Words and Music (musical)

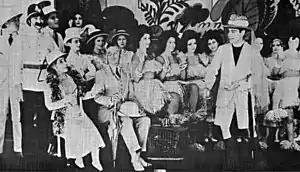
Romney Brent sings "Mad Dogs and Englishmen"

Words and Music is a musical revue with sketches, music, lyrics and direction by Noël Coward. The revue introduced the song "Mad About the Boy", which, according to The Noël Coward Society's website, is Coward's most popular song. The critics praised the show's sharp satire and verbal cleverness.